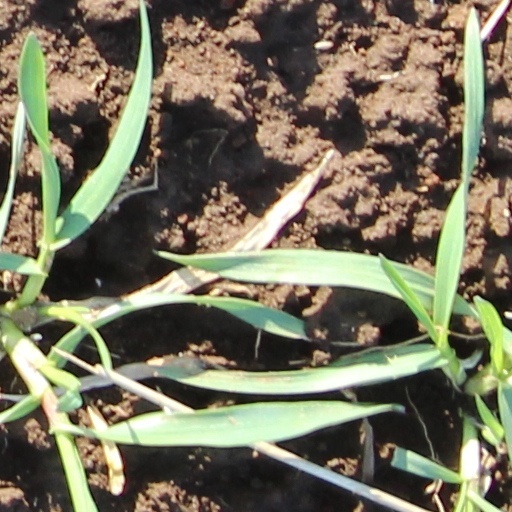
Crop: wheat